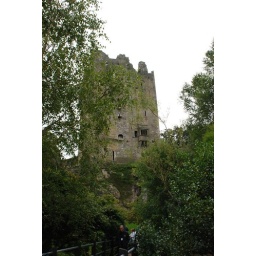
That's the Earl's bedroom window. I didn't know bay windows had been around that long.